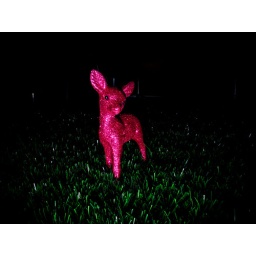
pink glitter deer in headlights on fake grass